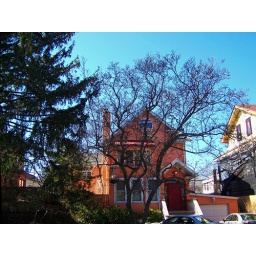
If it wasn't such an eye-catching orange it probably wouldn't be that noticeable in the shadow of the huge pine tree